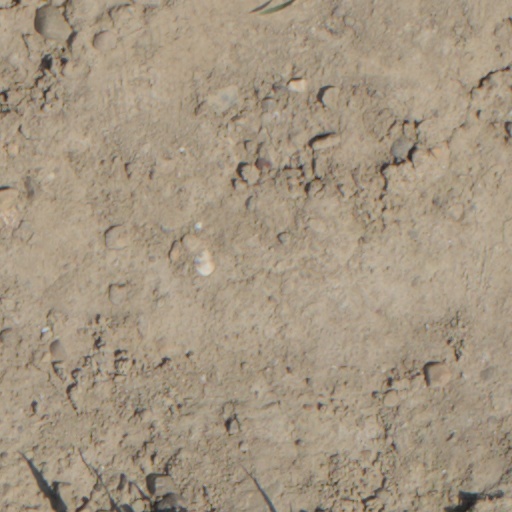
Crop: wheat